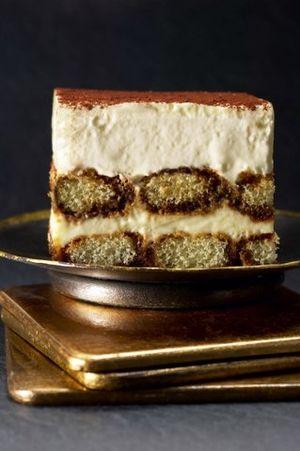
Le mariage vin et cuisine remonte à l'Antiquité. Il va traverser le Moyen Âge, s'enrichir à la Renaissance et devenir un véritable classique de nos jours. On doit distinguer dans cette alliance la cuisine du vin et la cuisine au vin qui ont été et restent les deux façons d'utiliser les apports qualitatifs du vin en gastronomie.